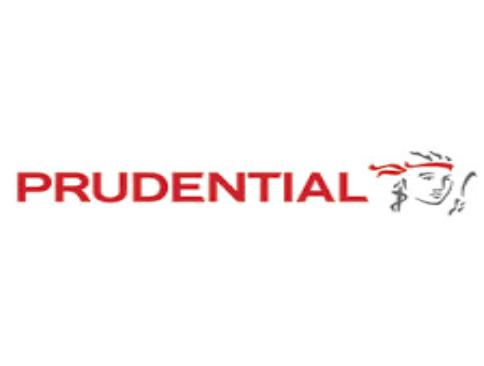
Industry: Others